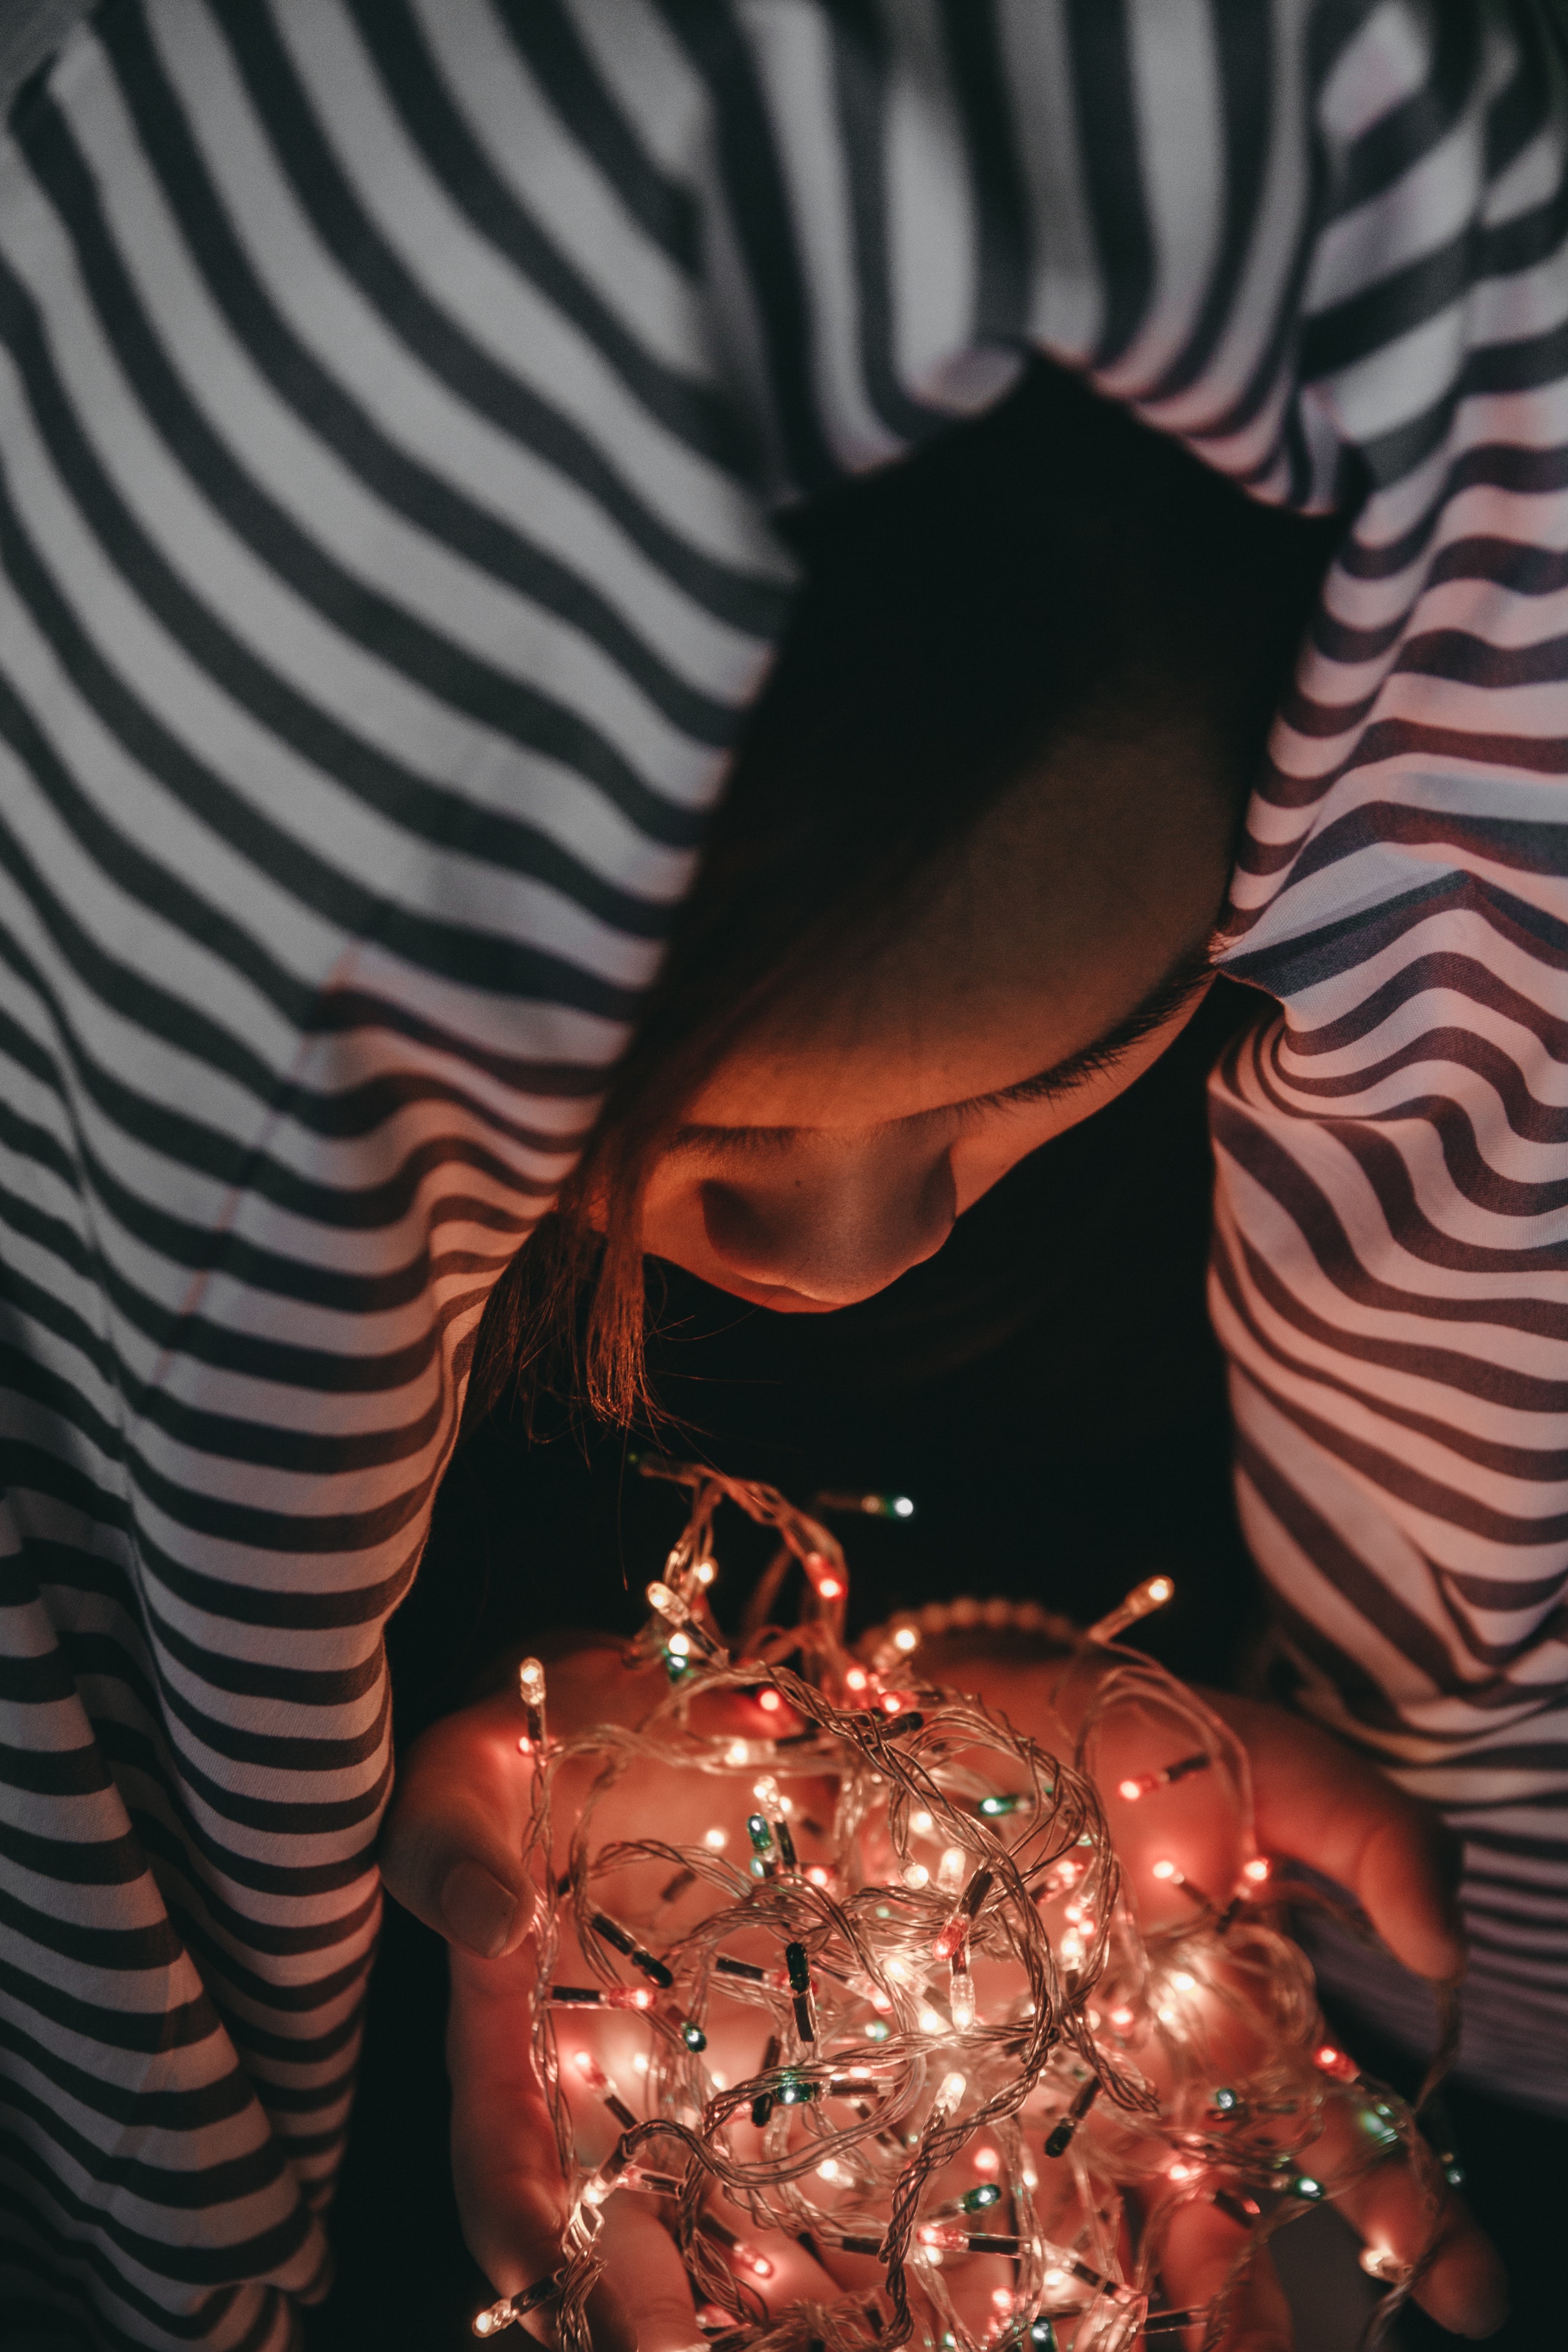
pink, human, design, fun